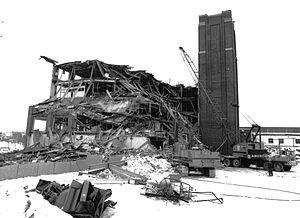
Saint-Jérôme est une ville canadienne du Québec, chef-lieu de la MRC de La Rivière-du-Nord, dans la région des Laurentides. Elle a été créée en 2002 à la suite de la fusion des villes de Bellefeuille, Lafontaine, Saint-Antoine et de l'ancienne ville de Saint-Jérôme.